Grupo de Acción Republicana

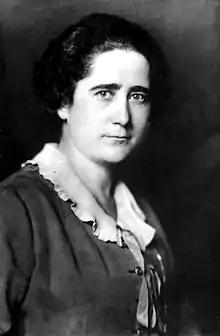
Clara Campoamor was the only woman who formed part of the national council of the new Republican Action party.

The negotiations between Republicans and Socialists were long and required several meetings between Azaña and Alcalá-Zamora, on the one hand, and Julián Besteiro, Largo Caballero and Fernando de los Ríos on the other. On October 19 a definitive agreement was reached with the Socialists, who joined the revolutionary committee and undertook to support the planned "pronunciamiento" with a general strike. Shortly afterwards, the committee decided to call itself a "provisional government" and to make a distribution of ministerial portfolios. Azaña was given the post of Minister of War, one of the most important in the event that the republic was implemented due to the monarchist predominance in the ranks of the armed forces, the participation of many military personnel in the Dictatorship and the existence of internal conflicts that were difficult to resolve. It seems that it was one of the few portfolios that were assigned by virtue of the presumed technical training of the "minister", since Azaña had made some studies on the military policy of France, had visited the fronts during the Great War and had elaborated the military paper of the Reformist Party in its 1918 congress.